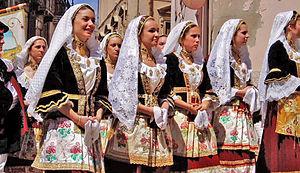
La Sardaigne est une île de la mer Méditerranée et une région italienne, qui se trouve à l'ouest de l'Italie continentale, au sud de la Corse, au nord de la Tunisie et de l'Algérie orientale. Son chef-lieu est la ville de Cagliari.